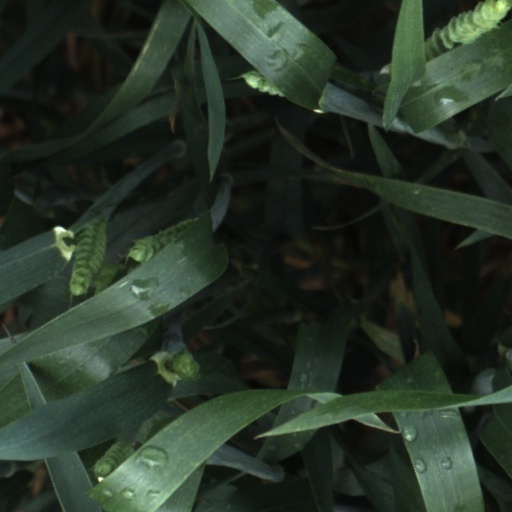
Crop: wheat